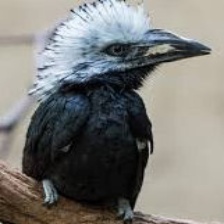
Species: WHITE CRESTED HORNBILL
Scientific name: TROPICRANUS ALBOCRISTATUS
ImageNet parent category: hornbill